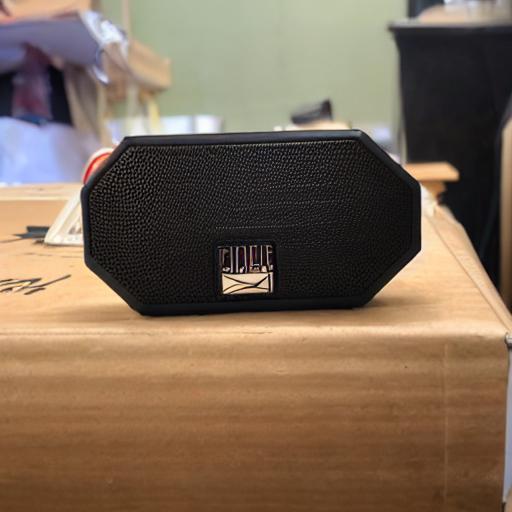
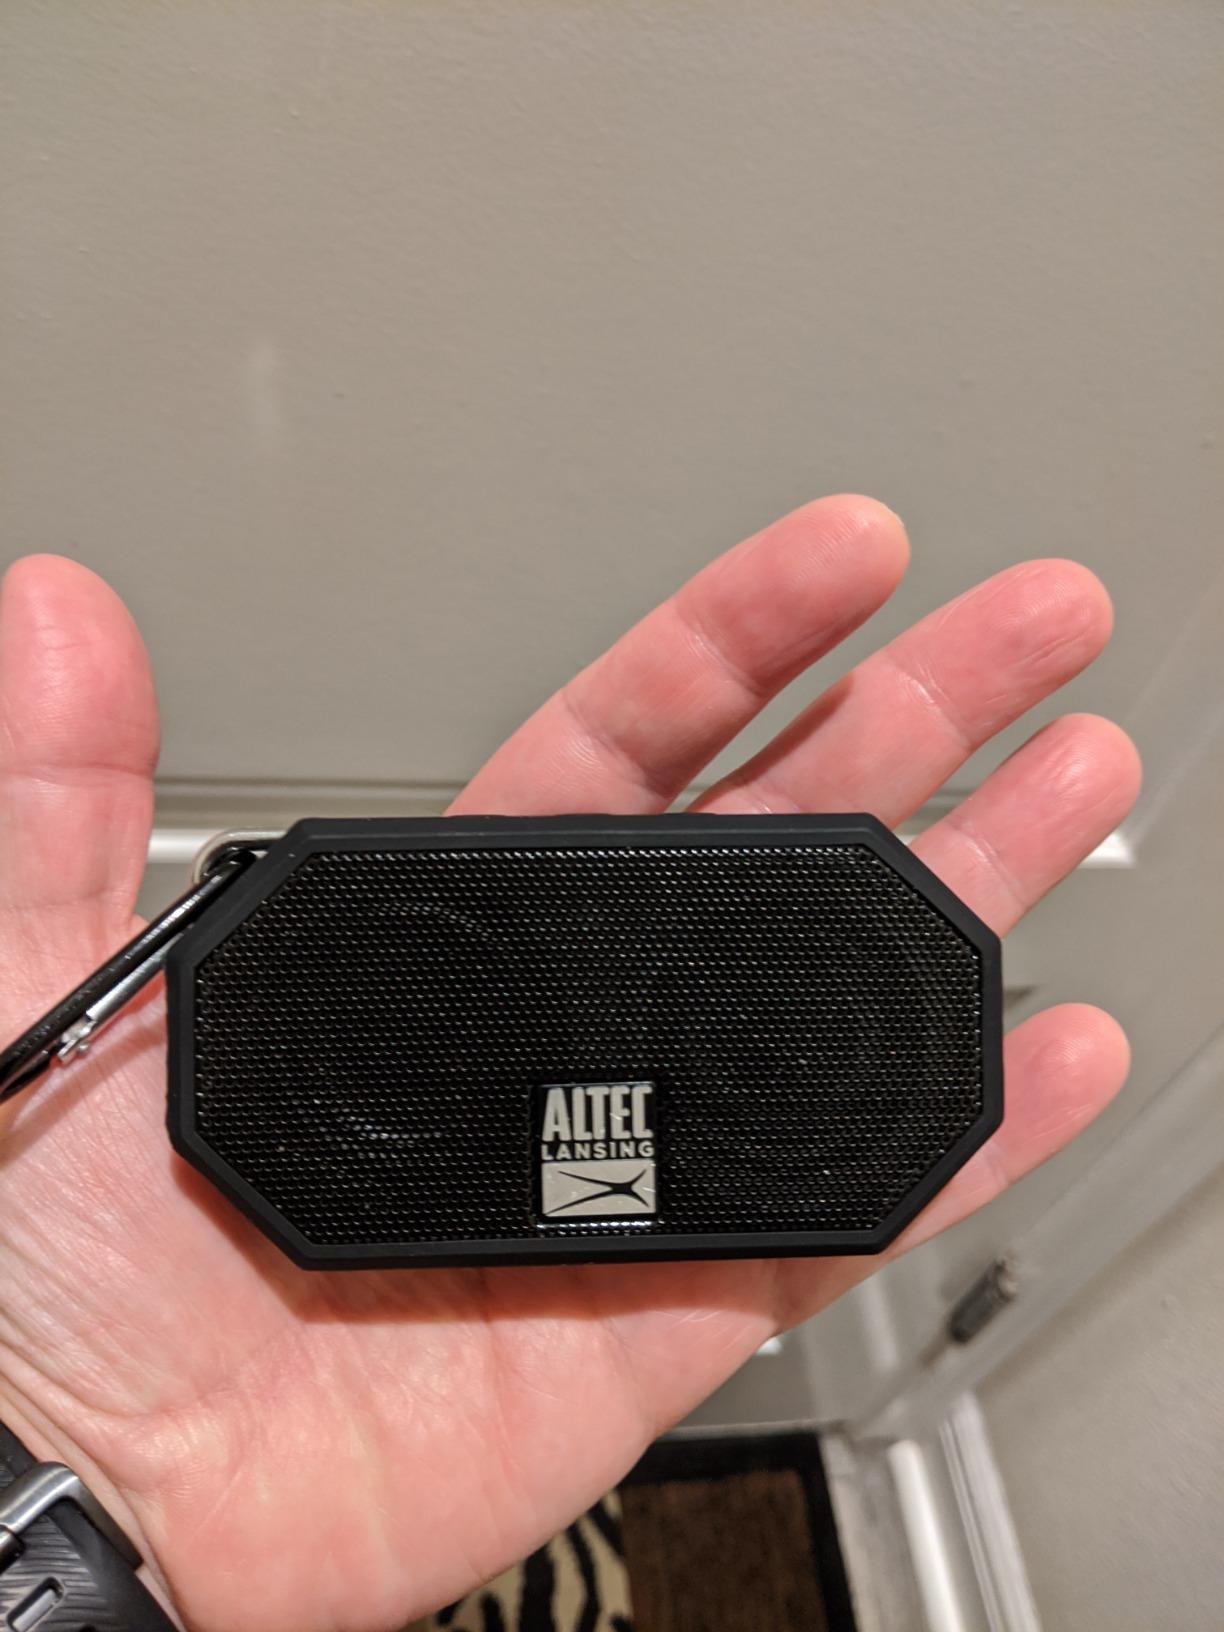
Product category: speaker
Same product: no